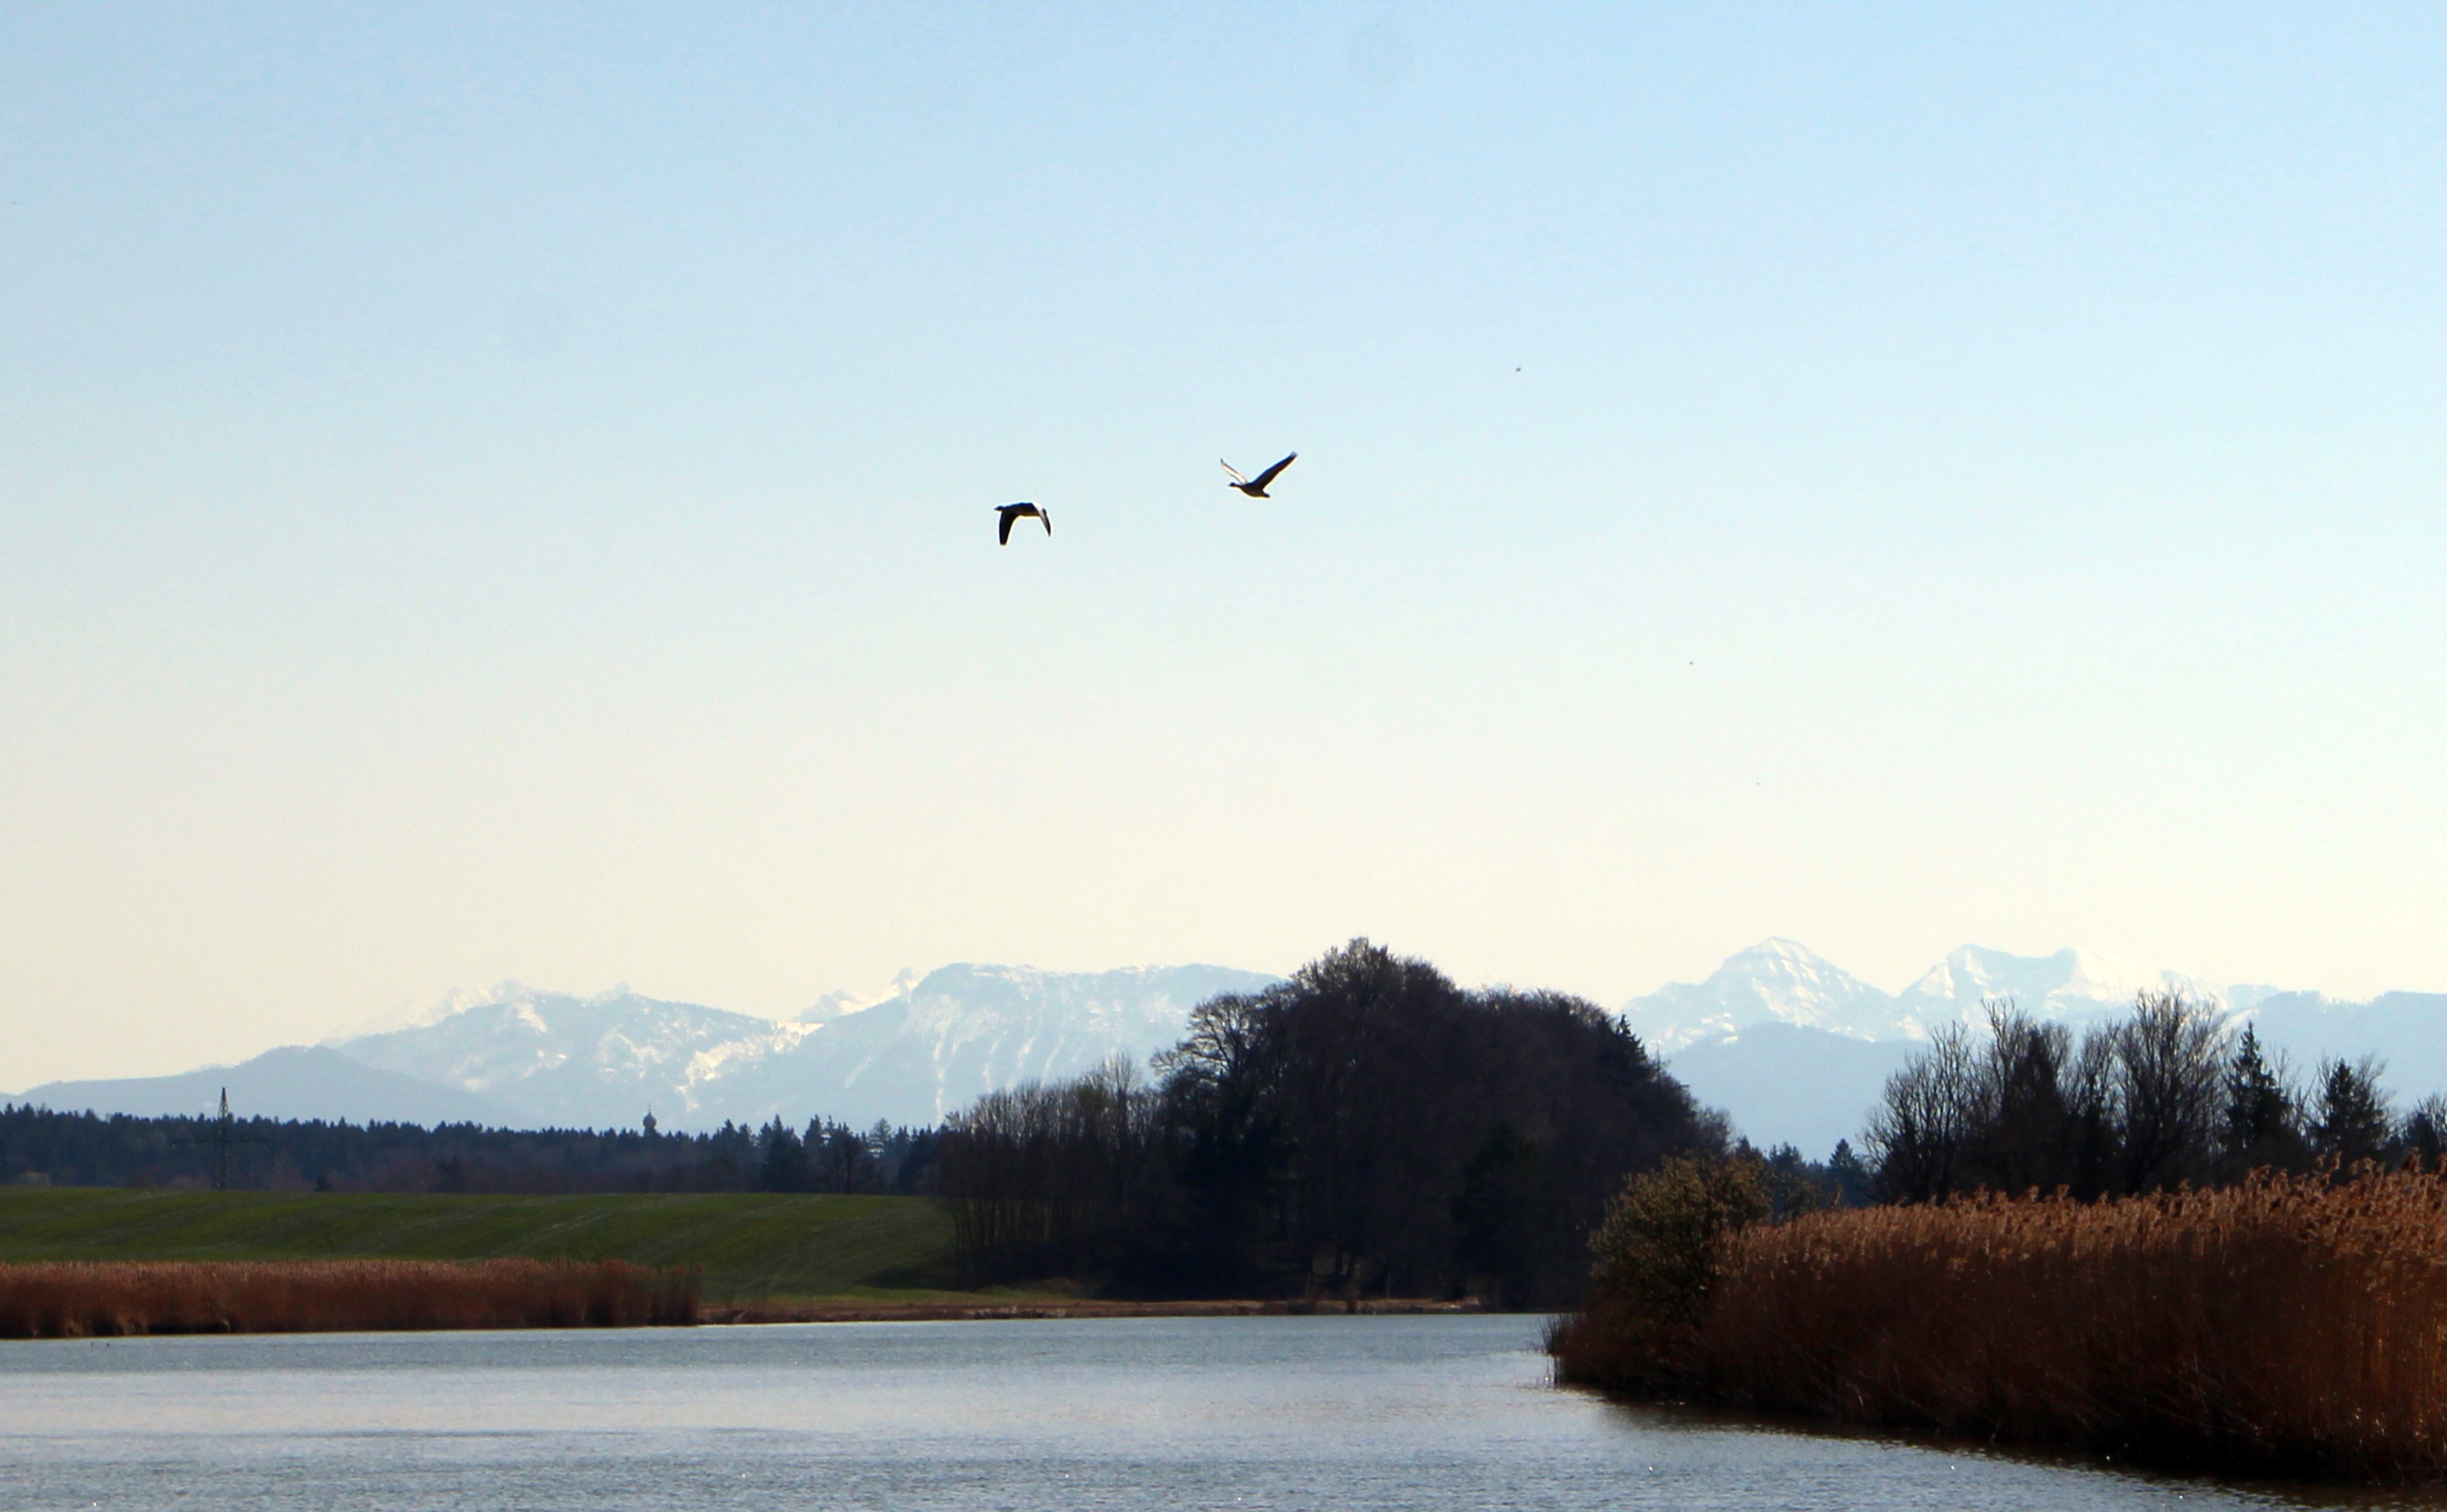
water, snow, winter, bird, lake, flying, vehicle, flight, geese, water running, migratory birds, bird flight